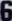
Number: 6